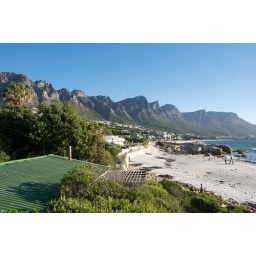
View from Roy's friend's beach house in Cape Town